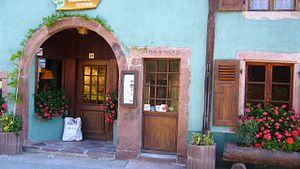
Ancienne maison de 1779 à Thannenkirch aujourd'hui transformée en restaurant
Thannenkirch est une commune française située en Alsace, dans le département du Haut-Rhin, en région Grand Est.